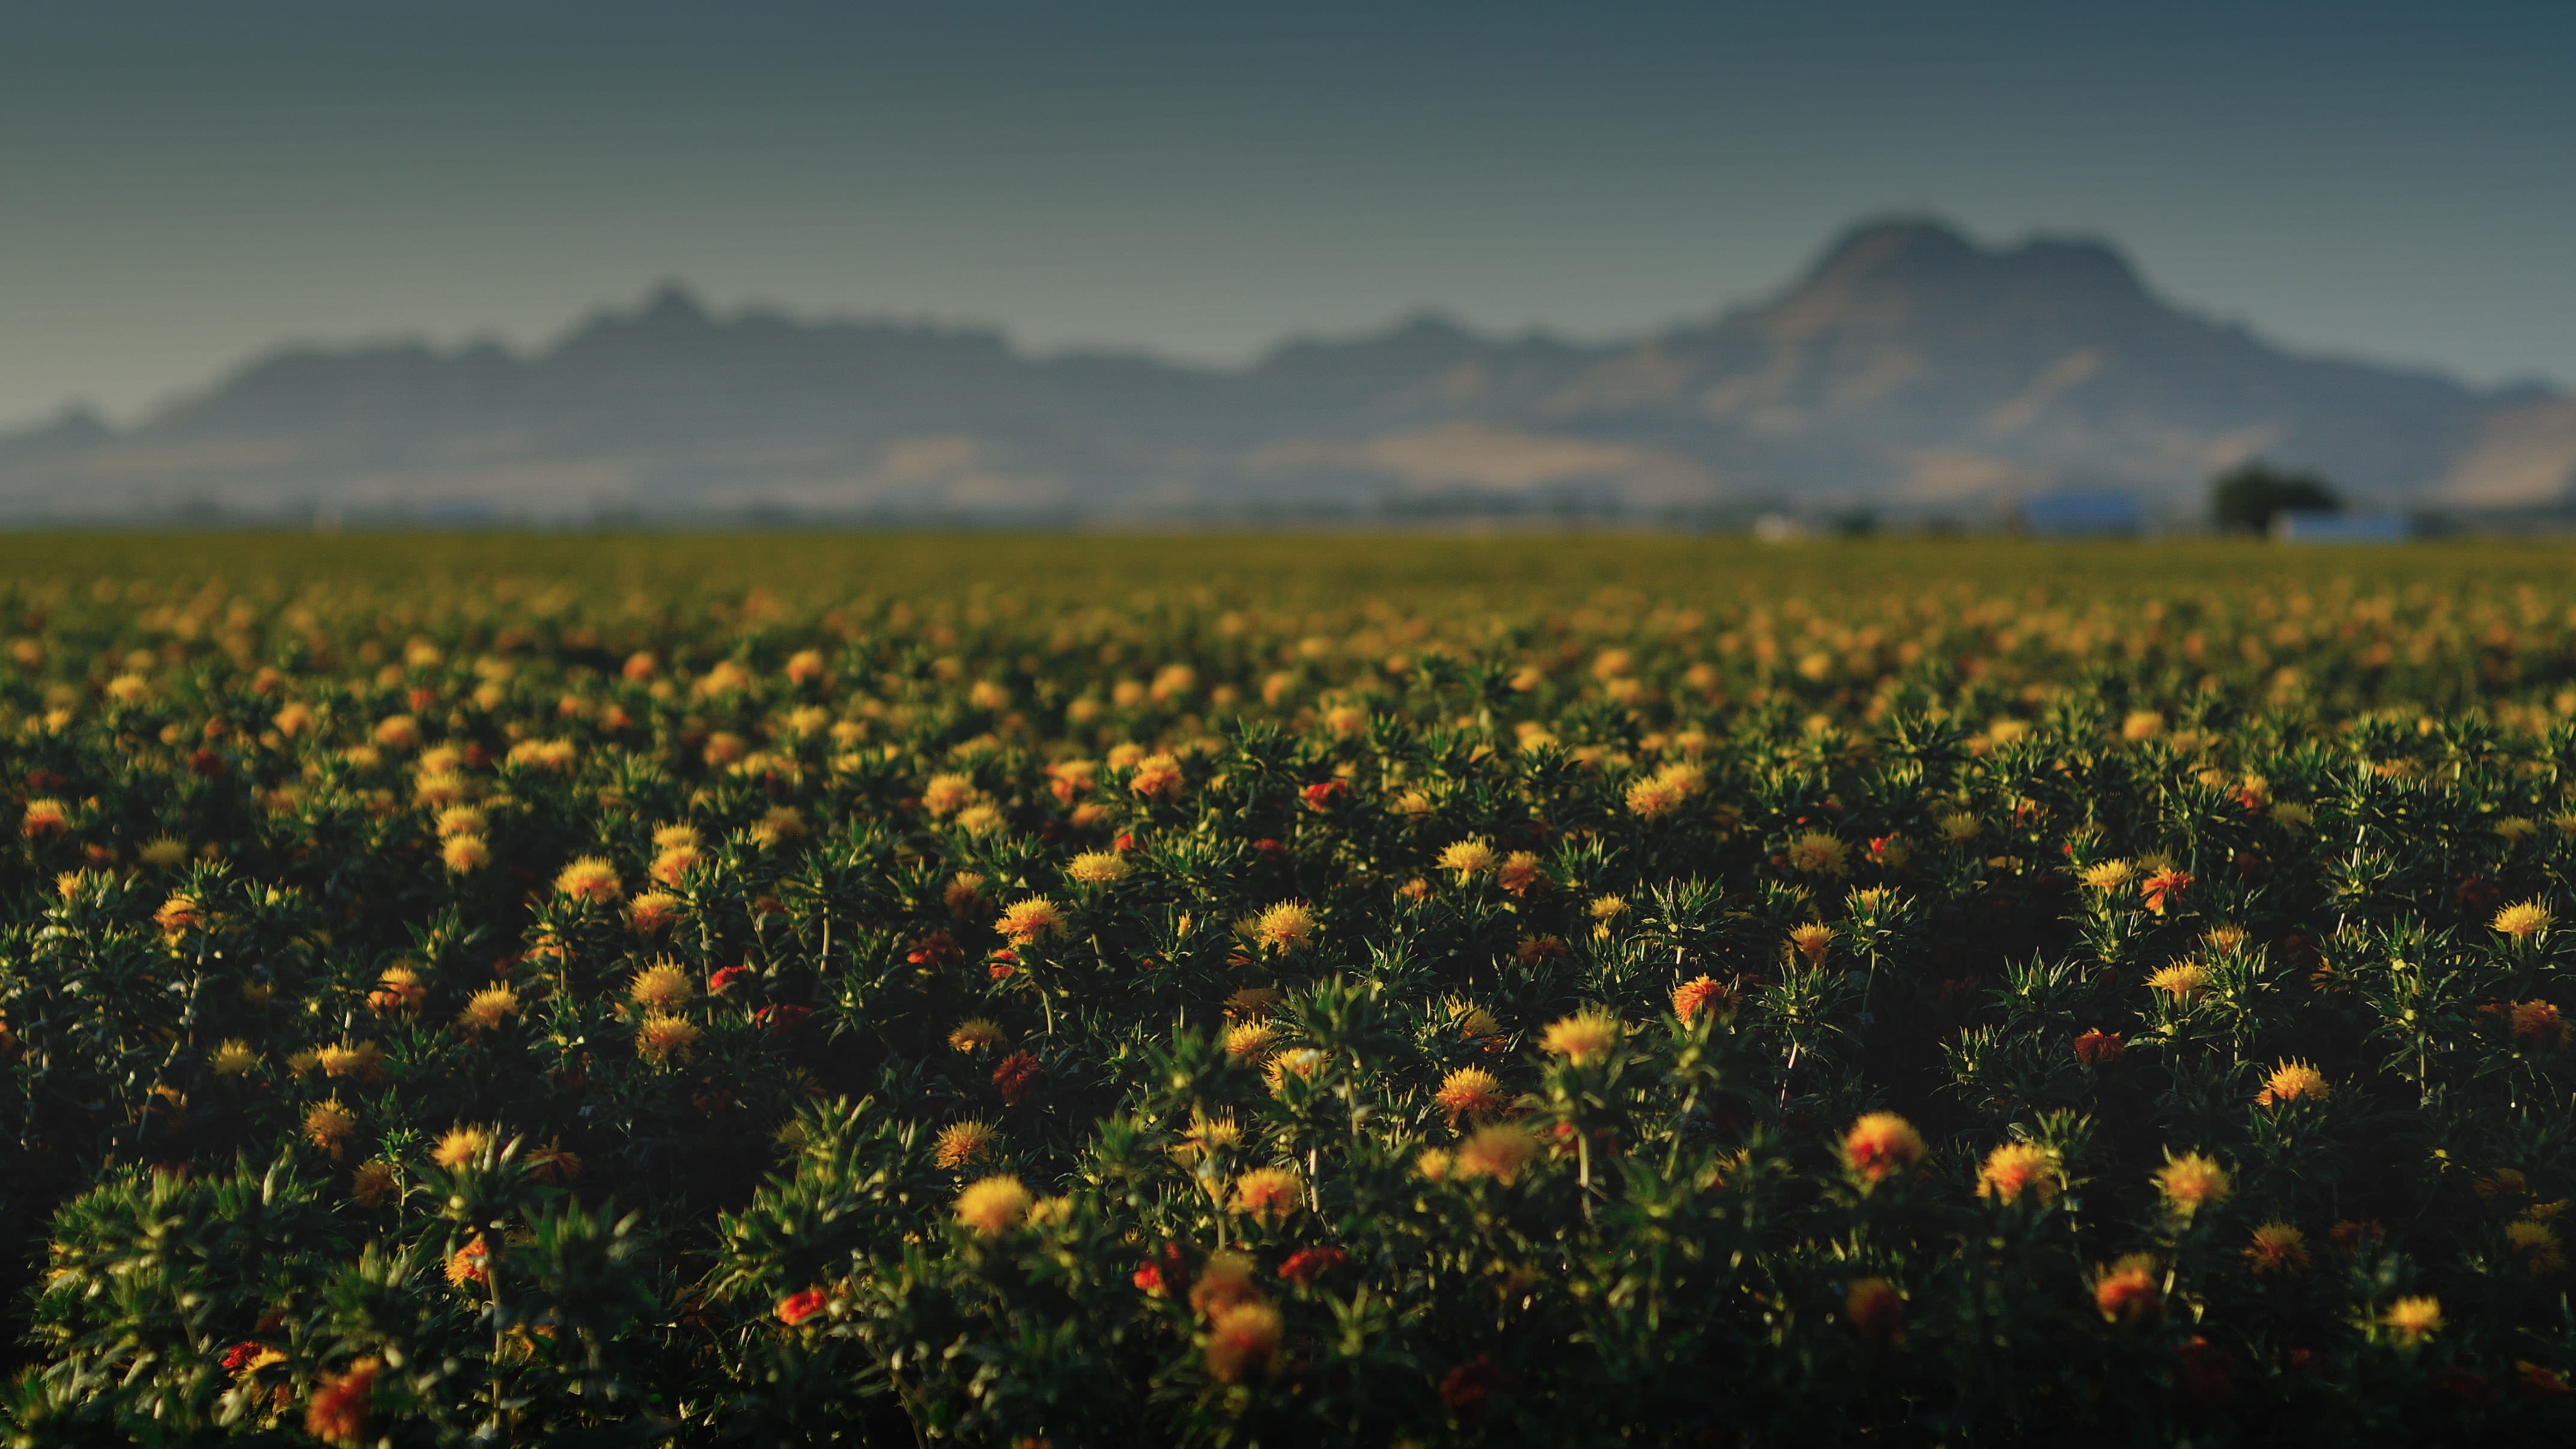
landscape, nature, grass, horizon, blossom, blur, growth, plant, sky, sunrise, sunset, field, meadow, prairie, countryside, sunlight, morning, leaf, hill, flower, bloom, dawn, mountain range, summer, rural, colourful, colorful, agriculture, flora, plain, farmland, sunflower, wildflower, outdoors, grassland, vegetation, ecosystem, steppe, rural area, flowering plant, daisy family, atmospheric phenomenon, land plant